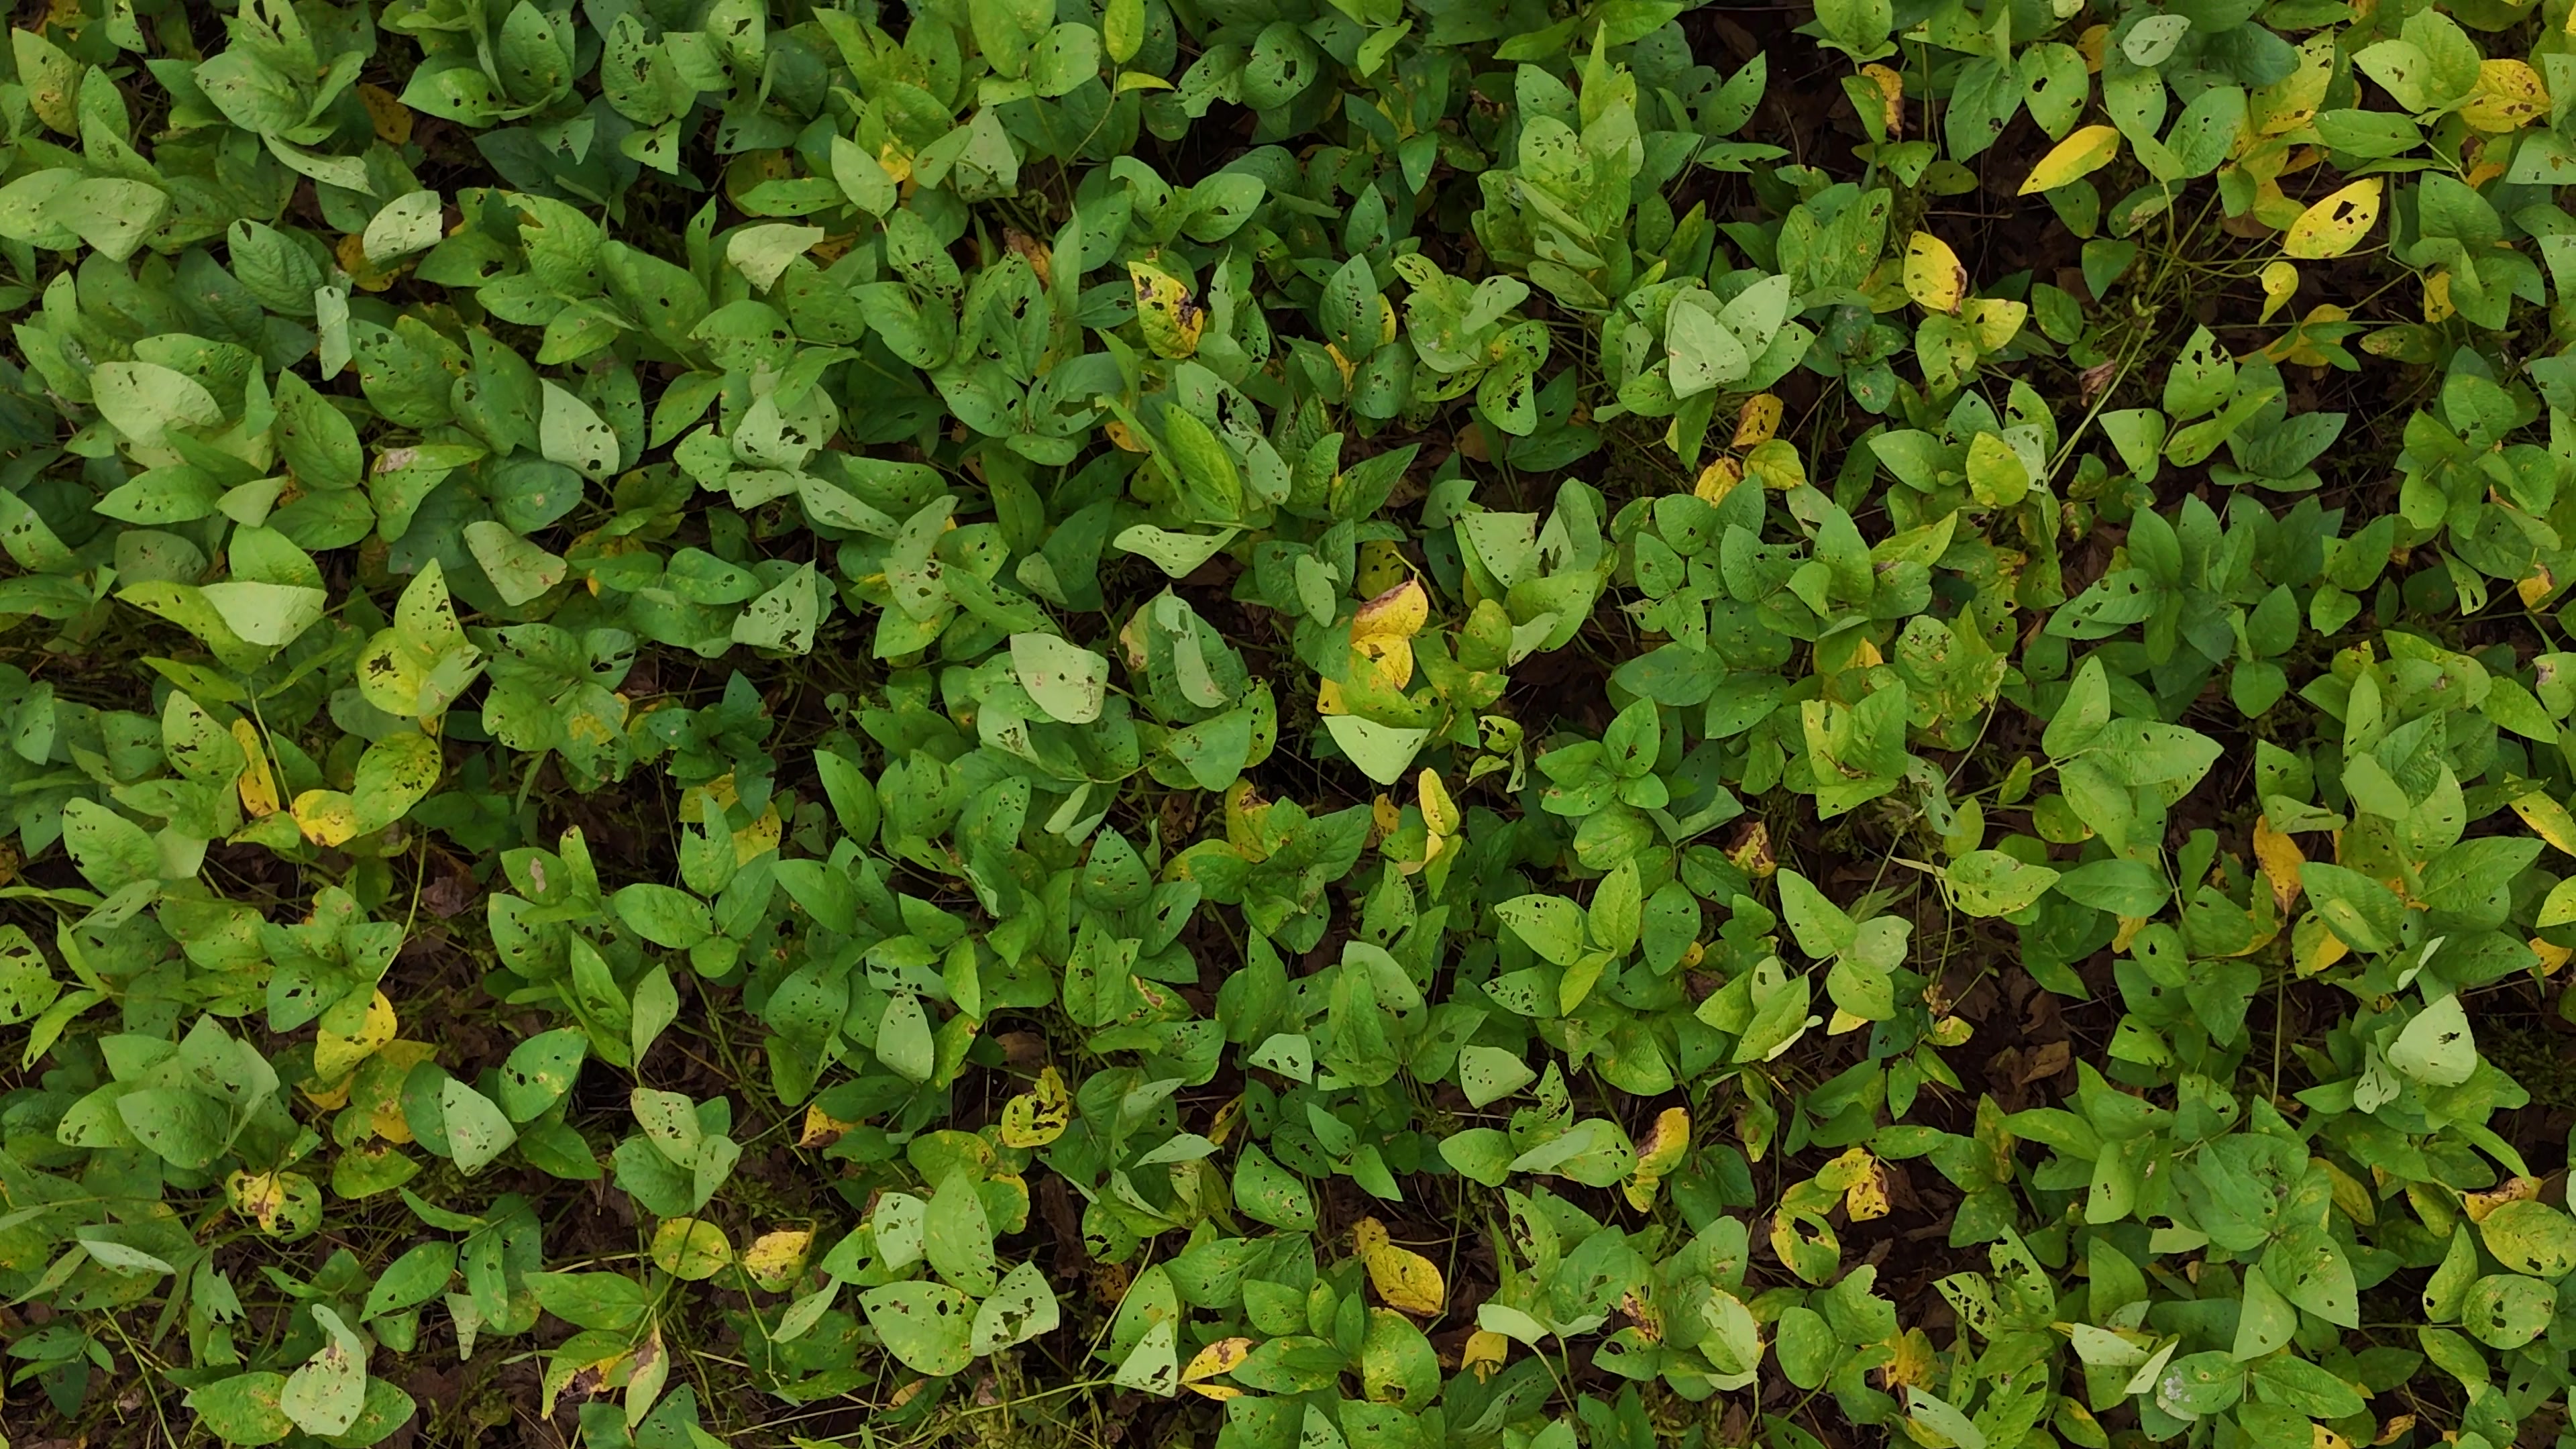
Label: Rust